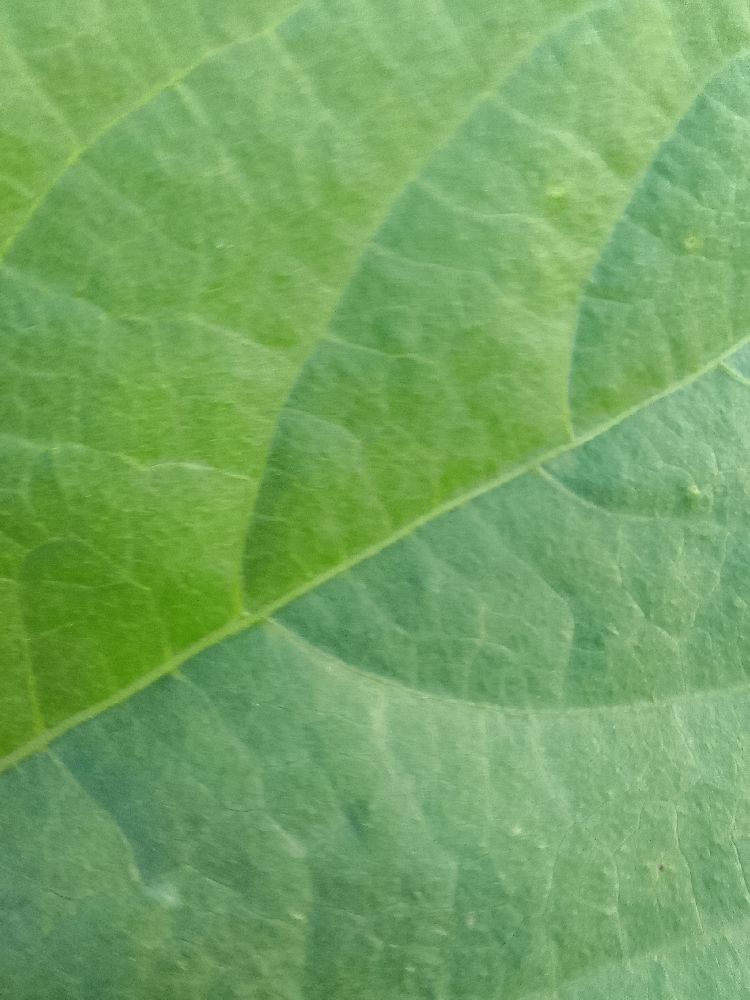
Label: healthy